Chamounix (Philadelphia, Pennsylvania)

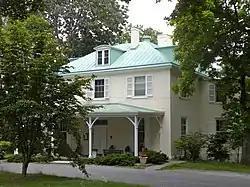
Chamounix, June 2010

Chamounix is a historic home located in Fairmount Park, Philadelphia, Pennsylvania. The Federal-style house was built in 1802 by George Plumsted who was a wealthy Philadelphia merchant, then enlarged to nearly double its original size by subsequent owners after 1853. Chamounix is a 2½-story stuccoed stone dwelling measuring long and deep, featuring a hipped roof with dormers and a porch on three sides with decorative iron supports. The house served as a country retreat until it was appropriated by the state via eminent domain in 1869 to become a part of Fairmount Park, from which time it was used in various ways including as a boarding house, a restaurant, and a refreshment stand. After years of neglect and then fire damage, the Fairmount Park Commission decided to demolish Chamounix; however, a committee of the former American Youth Hostels (AYH, now HI USA) successfully petitioned to save it and, since 1964, it has served as an international youth hostel.